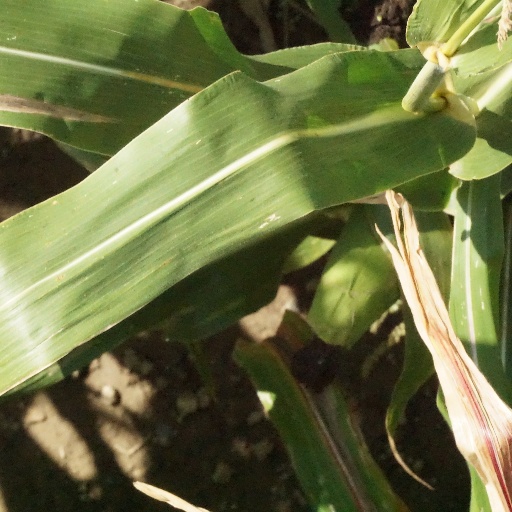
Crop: maize; corn